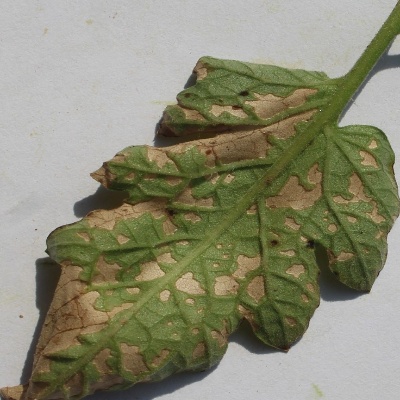
Crop: Tomato
Condition: septoria leaf spot